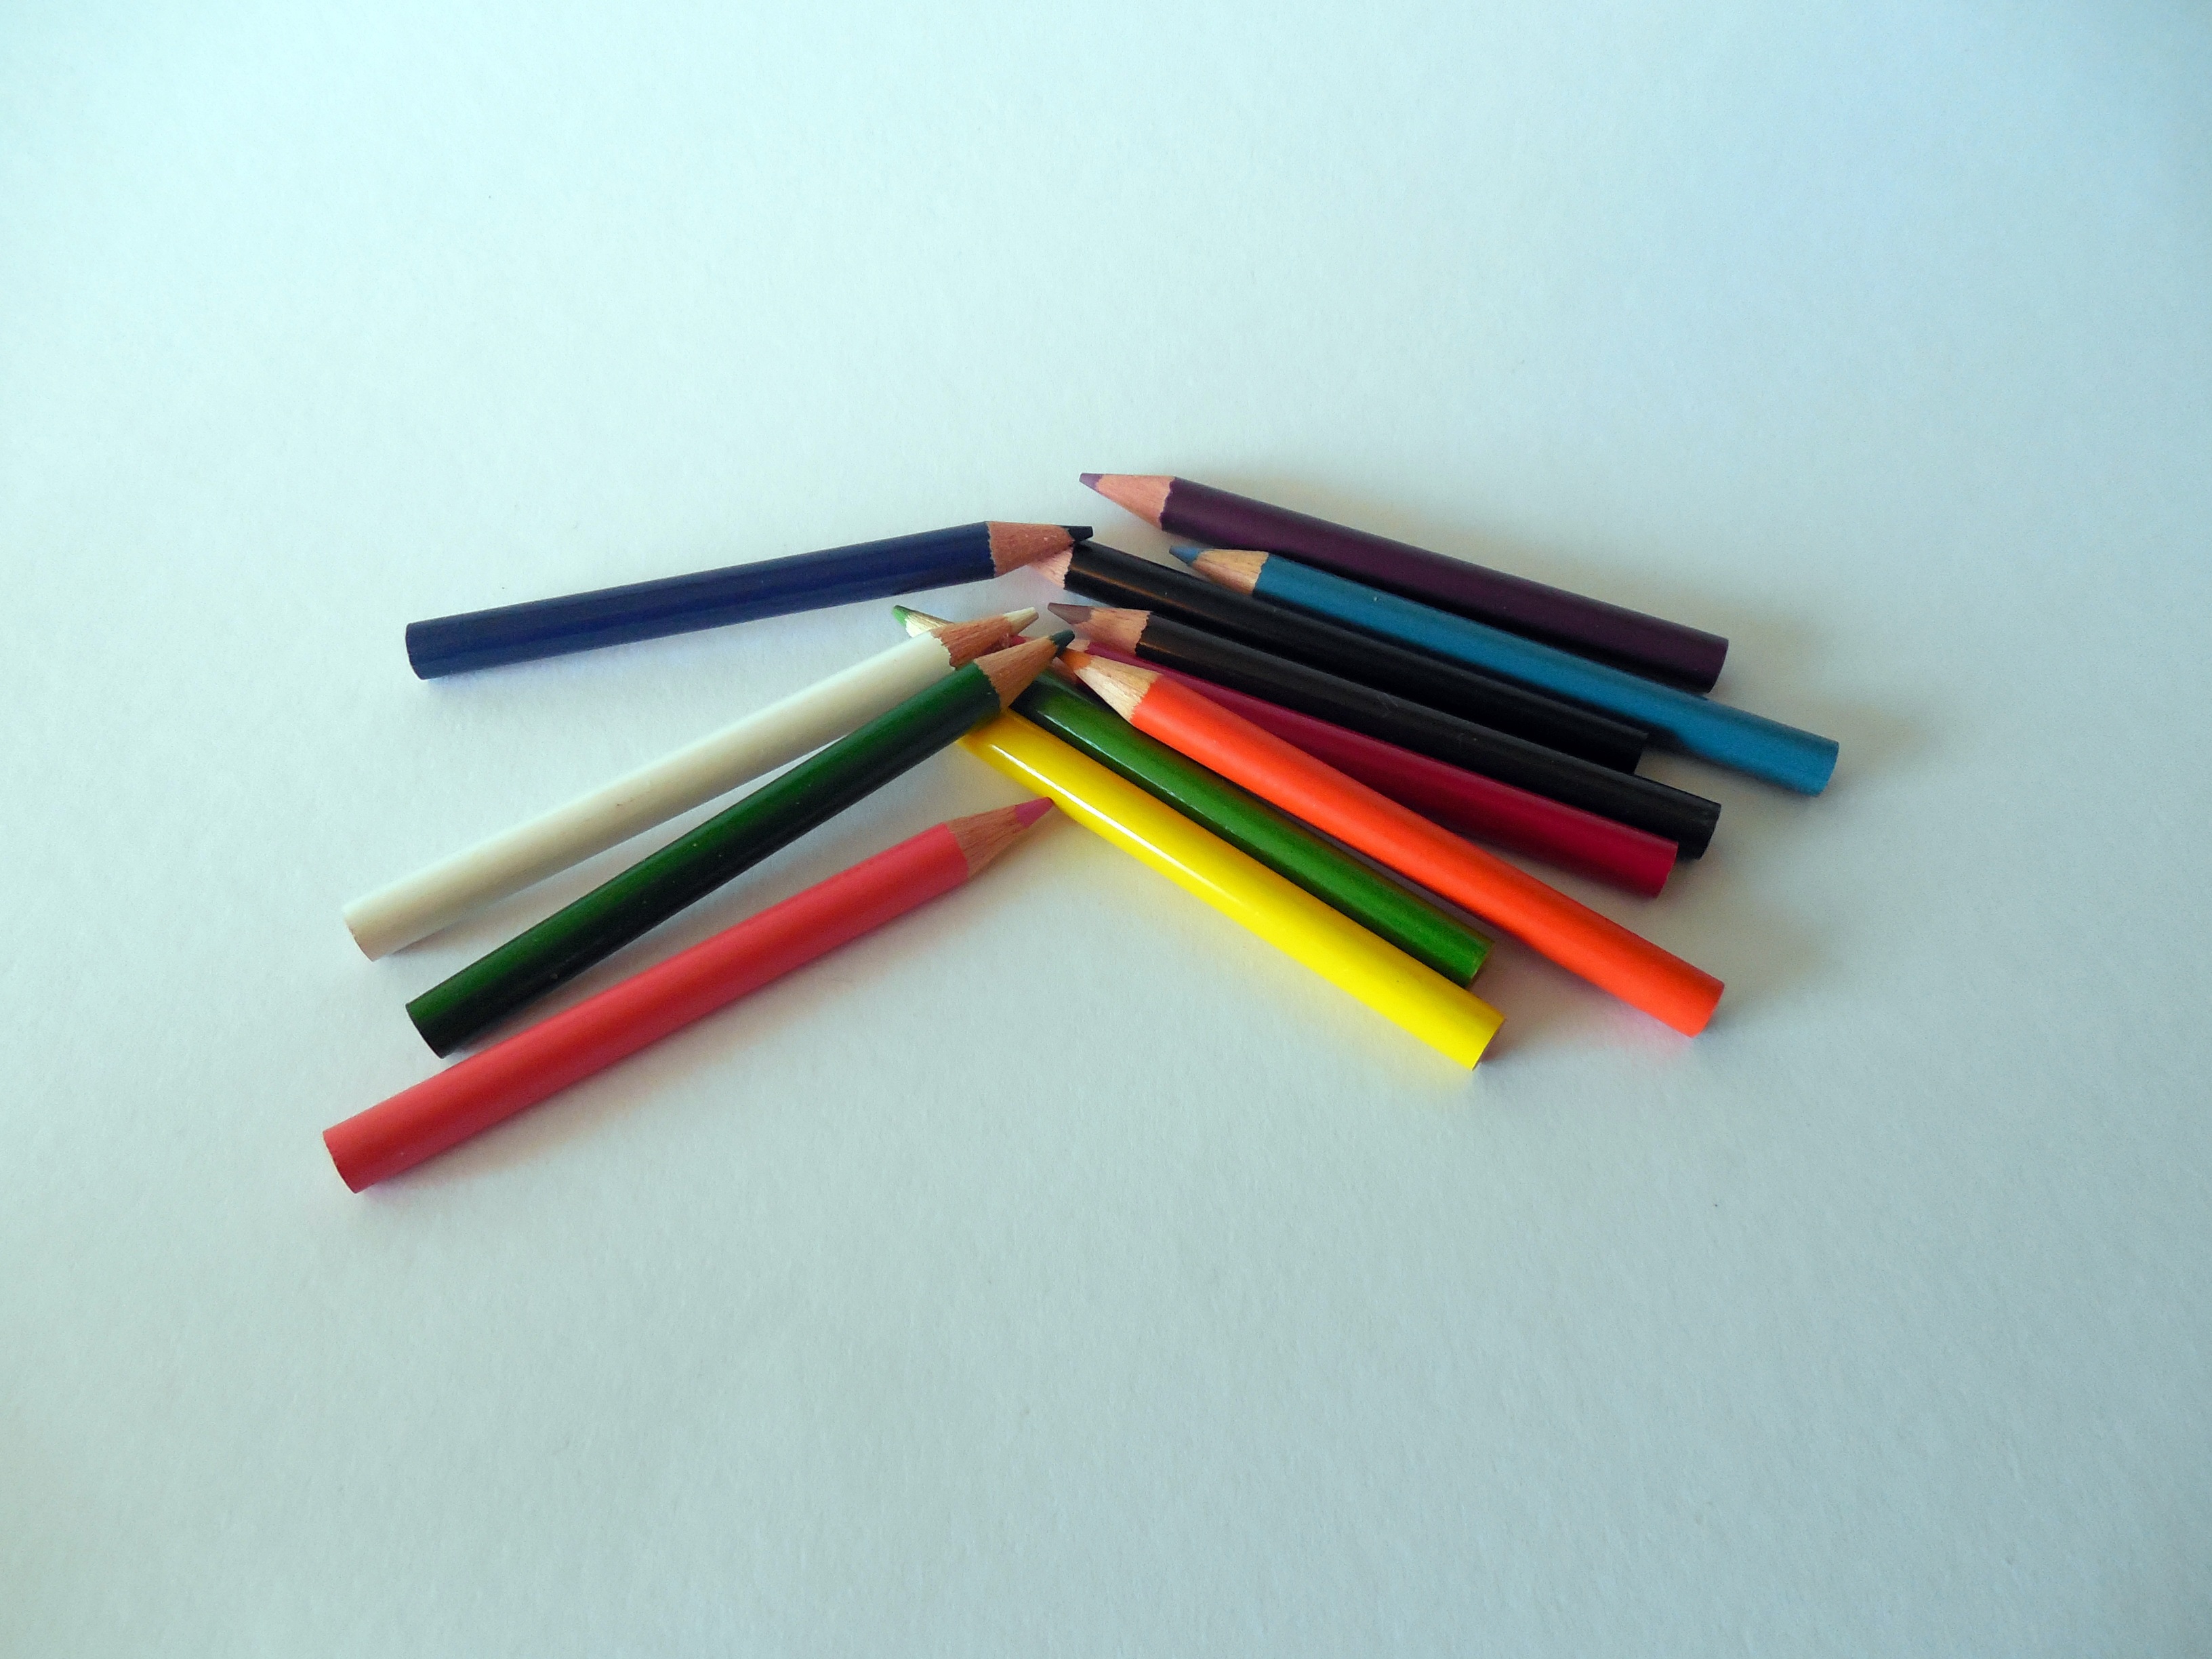
pencil, color, colorful, product, pens, school, crayons, colored pencils, wooden pegs, writing accessories